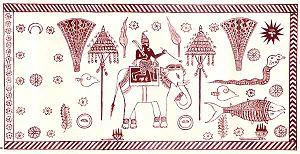
Karava, également Karave, Kaurava, Kurukulam or Kurukulathar est une communauté du Sri Lanka très importante, dont la population mondiale est de l'ordre de 4,8 millions de personnes.